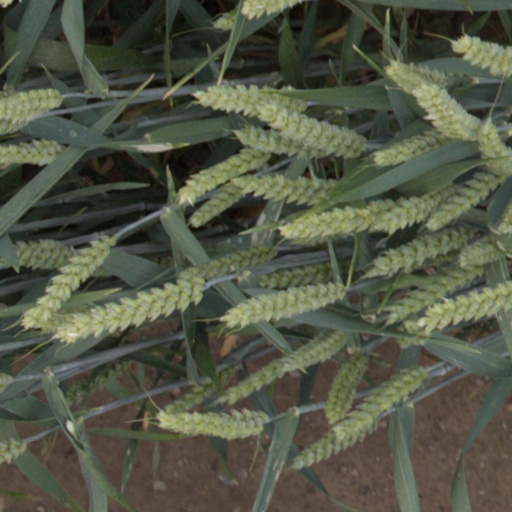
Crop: wheat